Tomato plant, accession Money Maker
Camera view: tilt-top (135 deg); turntable rotation: 240 degrees
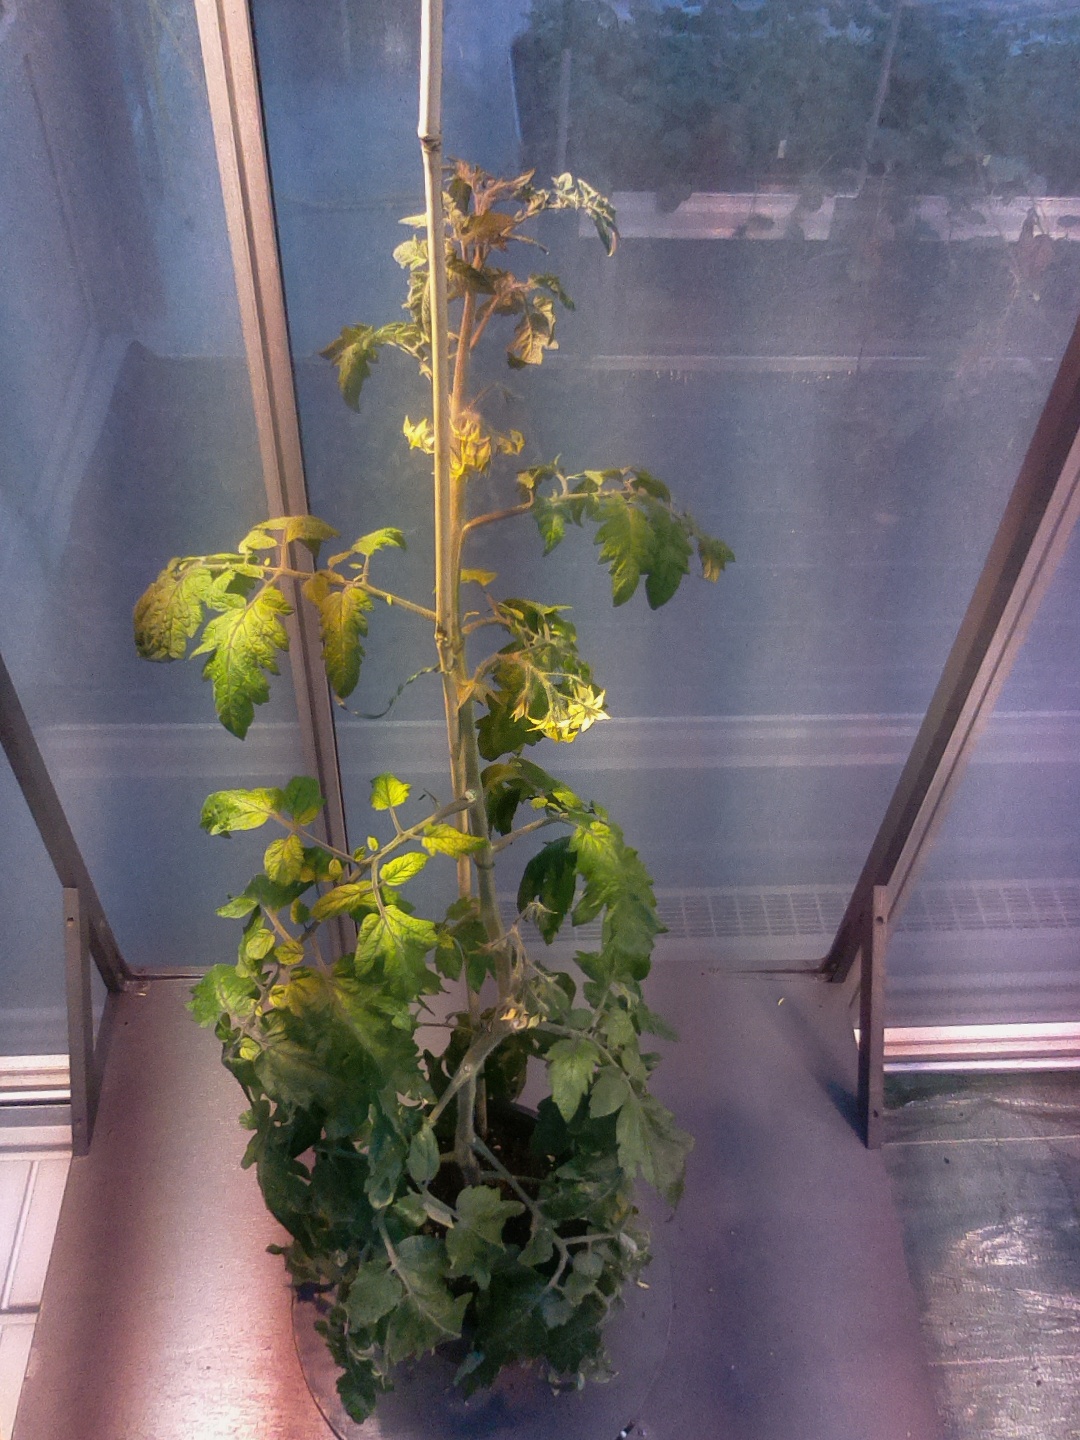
BBCH growth stage 70: Fruits at the main stem or branches visibles